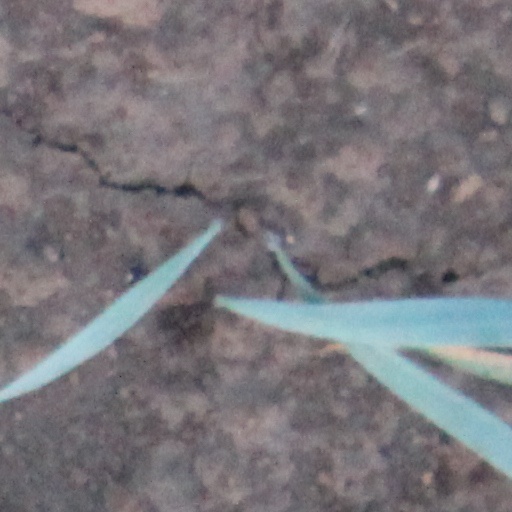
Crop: wheat